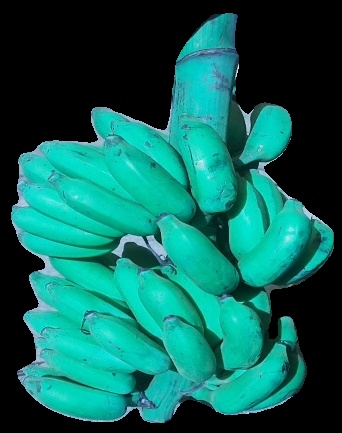
Variety: elakki-bale
Grade: grade3